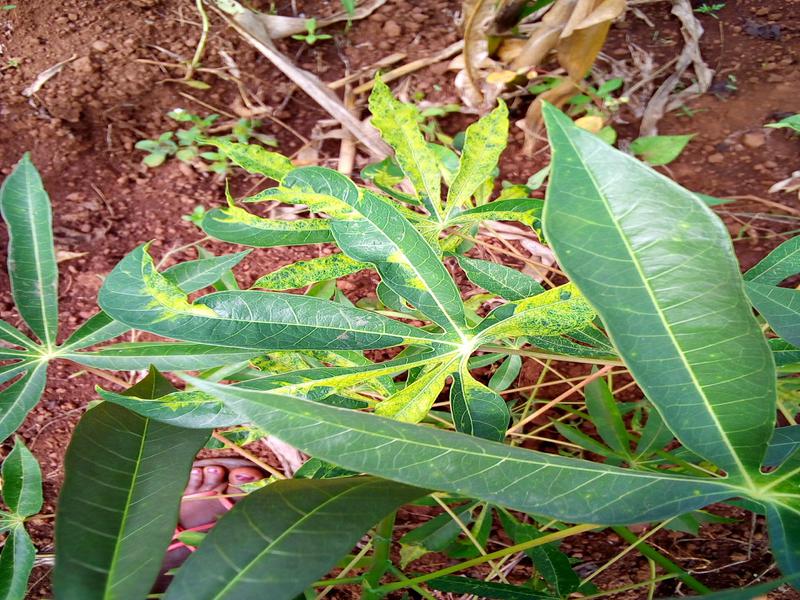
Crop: cassava
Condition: mosaic_disease